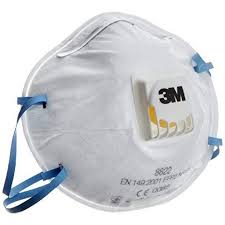
Waste category: trash